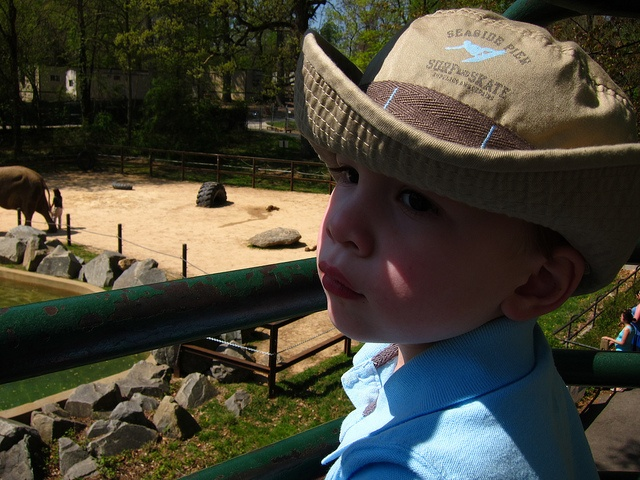
A young boy wearing a hat to look at a zoo exhibit.
A young boy looking into a zoo enclosure
A little boy wearing a hat at the zoo.
A boy with a hat is next to a fence at the zoo.
A young boy at a zoo looking at an exhibit